Les Tuniques Bleues

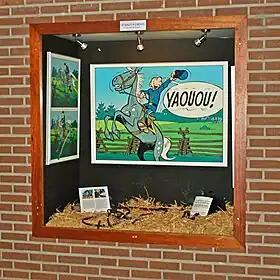

Les Tuniques Bleues (Dutch: De Blauwbloezen) is a Belgian series of "bandes dessinées" (comic books in the Franco-Belgian tradition), first published in "Spirou" magazine and later collected in albums by Dupuis. Created by artist Louis Salvérius and writer Raoul Cauvin, the series was taken up by artist Lambil after Salverius' death. It follows two United States Army cavalrymen through a series of battles and adventures. The first album of the series was published in 1970. The series' name, "Les Tuniques Bleues", literally "the bluecoats", refers to the uniforms of the Union Army during the American Civil War. Cinebook has started to print the comics in English as "The Bluecoats", releasing "Robertsonville Prison" in 2008. It is one of the best-selling series in French-language comics.